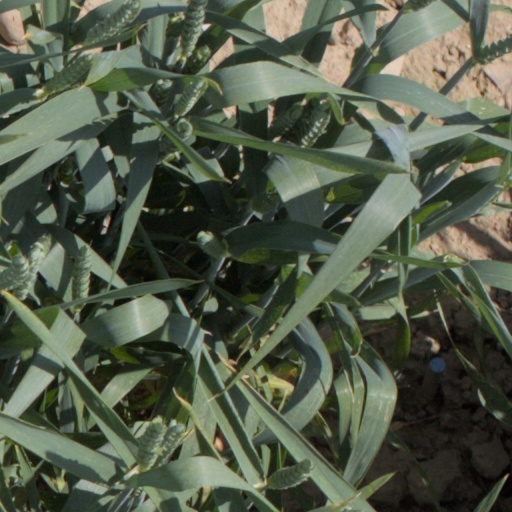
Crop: wheat